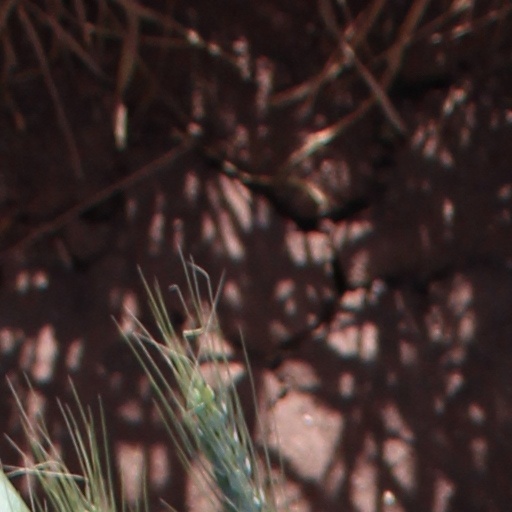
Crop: wheat